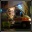
Label: ambulance